Justin Eveson

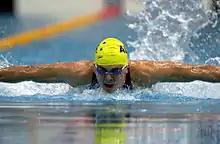
Action shot of Eveson during the 200 m medley SM10 at the 2000 Summer Paralympics

Eveson first started competing in disabled sport in 1995, doing swimming and wheelchair basketball. Around that time, he decided to focus on swimming. From 1996 to 1999, he was part of the Wheelchair Sports WA Association Junior Sports Star program as a swimmer. He competed in the 2000 Summer Paralympics, where he won a 4 × 100 m freestyle relay silver and 4 × 100 m medley relay bronze medal.